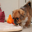
Label: dog